History of Paraíba

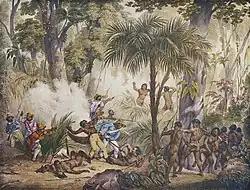
Guerillas - Johann Moritz Rugendas (1835).

Over the next few months, the soldiers based in the fort fought against the natives, hunger, the lack of weapons and ammunition, disease due to the lack of drinking water and also against themselves. Martim Leitão, who had remained in Pernambuco and was supported by the governors of the captaincies of Itamaracá and Pernambuco and their residents, believed that it was necessary to preserve everything that had been conquered. In November 1584, two French ships anchored three leagues away from Traição Bay and, together with the Potiguara, attacked the structure using European war tactics. Castrejón and Barbosa sent urgent requests to Martim Leitão, who arranged for two ships with men, weapons, ammunition and supplies, at his own expense, to reach the fort. Pero Lopes Lobo and Gaspar Dias de Moraes set sail in four days and, arriving at Paraíba, joined Castrejón's boat, set fire to the French vessels they found anchored and repelled the Potiguara.